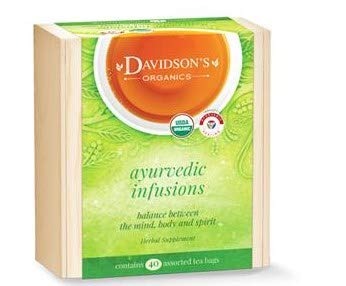
Item Name: Davidsons Organics 694 Ayurvedic Infusions Collection Chest Tea - Pack of 6
Bullet Point 1: Ayurvedic infusions collection chest tea
Bullet Point 2: Pack of 6Specifications
Bullet Point 3: Weight&#58; 0&#46;41 lbs
Bullet Point 4: Satisfaction Ensured.
Bullet Point 5: Quality product.
Product Description: This reusable wooden tea chest comes complete with 40 assorted ayurvedic infusions tea bags including decongest detox digest energize laxative sleep and slim Features. Ayurvedic infusions collection chest tea. Pack of 6Specifications. Weight 041 lbs
Value: 6.0
Unit: Count

Price: 66.08